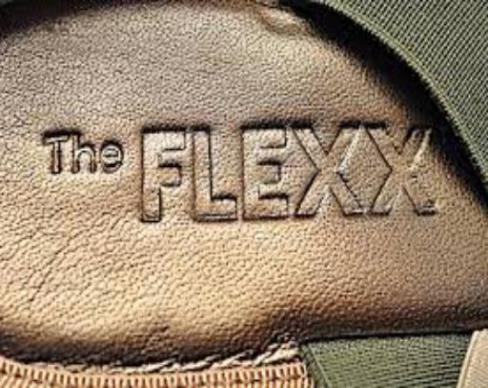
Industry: Clothes